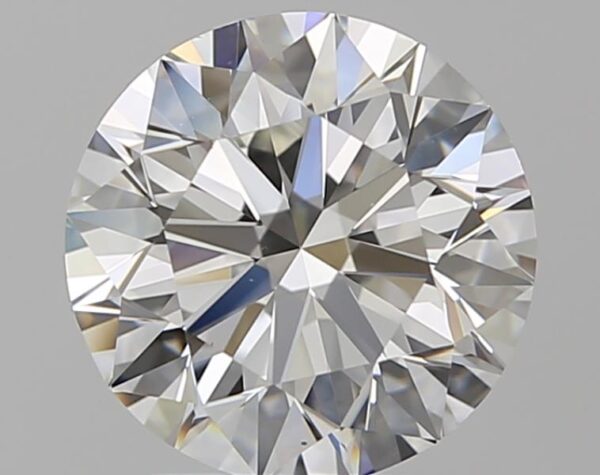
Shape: round
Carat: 2.01
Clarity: VS1
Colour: G
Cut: EX
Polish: EX
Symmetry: EX
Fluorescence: N
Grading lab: GIA
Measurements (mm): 7.97 x 8.03 x 5.02